Avenida de la Paz (Madrid Metro)

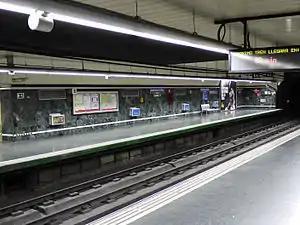

Avenida de la Paz ("Peace Avenue") is a station on Line 4 of the Madrid Metro. It is located in fare Zone A.